Richard Blais

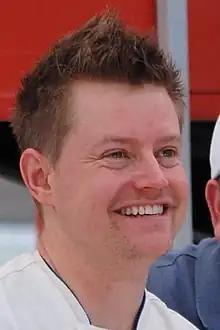
Richard Blais

Blais appeared as a contestant on the 4th season of Bravo's "Top Chef". He was the runner up, losing to Stephanie Izard. In 2010, he competed in "Top Chef: All-Stars" and won the competition, earning the title of "Top Chef" by defeating Mike Isabella in the season finale, which aired on March 30, 2011. He was a recurring judge in seasons 12 and 13 and on Season 18, Top Chef: Portland.